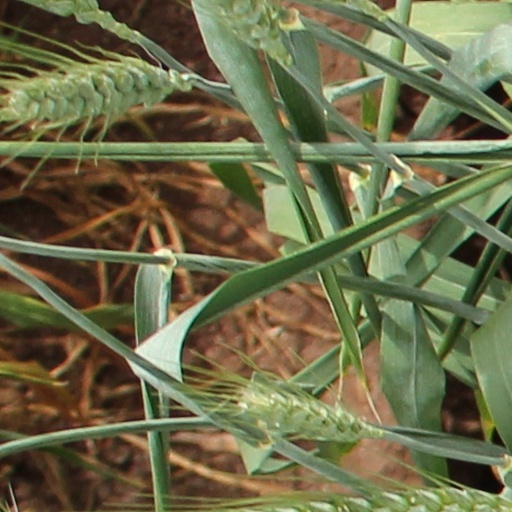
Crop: wheat